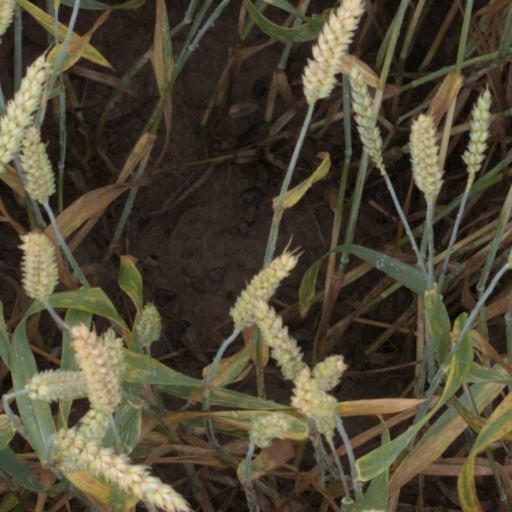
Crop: wheat